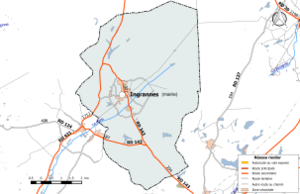
Carte du réseau routier de la commune de fr:Ingrannes.
Ingrannes est une commune française située dans le département du Loiret, en région Centre-Val de Loire.